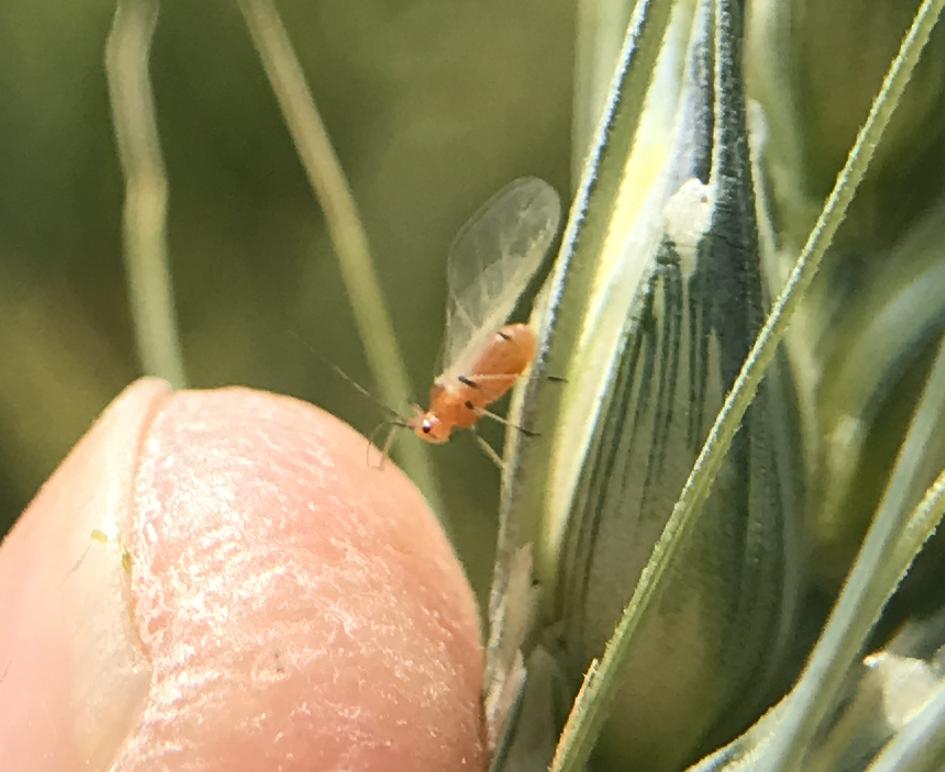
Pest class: english_grain_aphid